Pape Sy

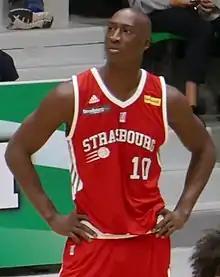
Sy with SIG Strasbourg in 2017

Pape Ousseynou Sy (born April 5, 1988) is a French former professional basketball player. A versatile guard/forward, Sy was drafted by the Hawks as the 53rd overall pick in the second round of the 2010 NBA draft after spending five seasons with STB Le Havre.